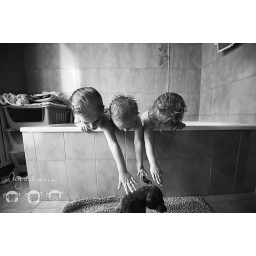
{3 monkeys in the bath + one dog}